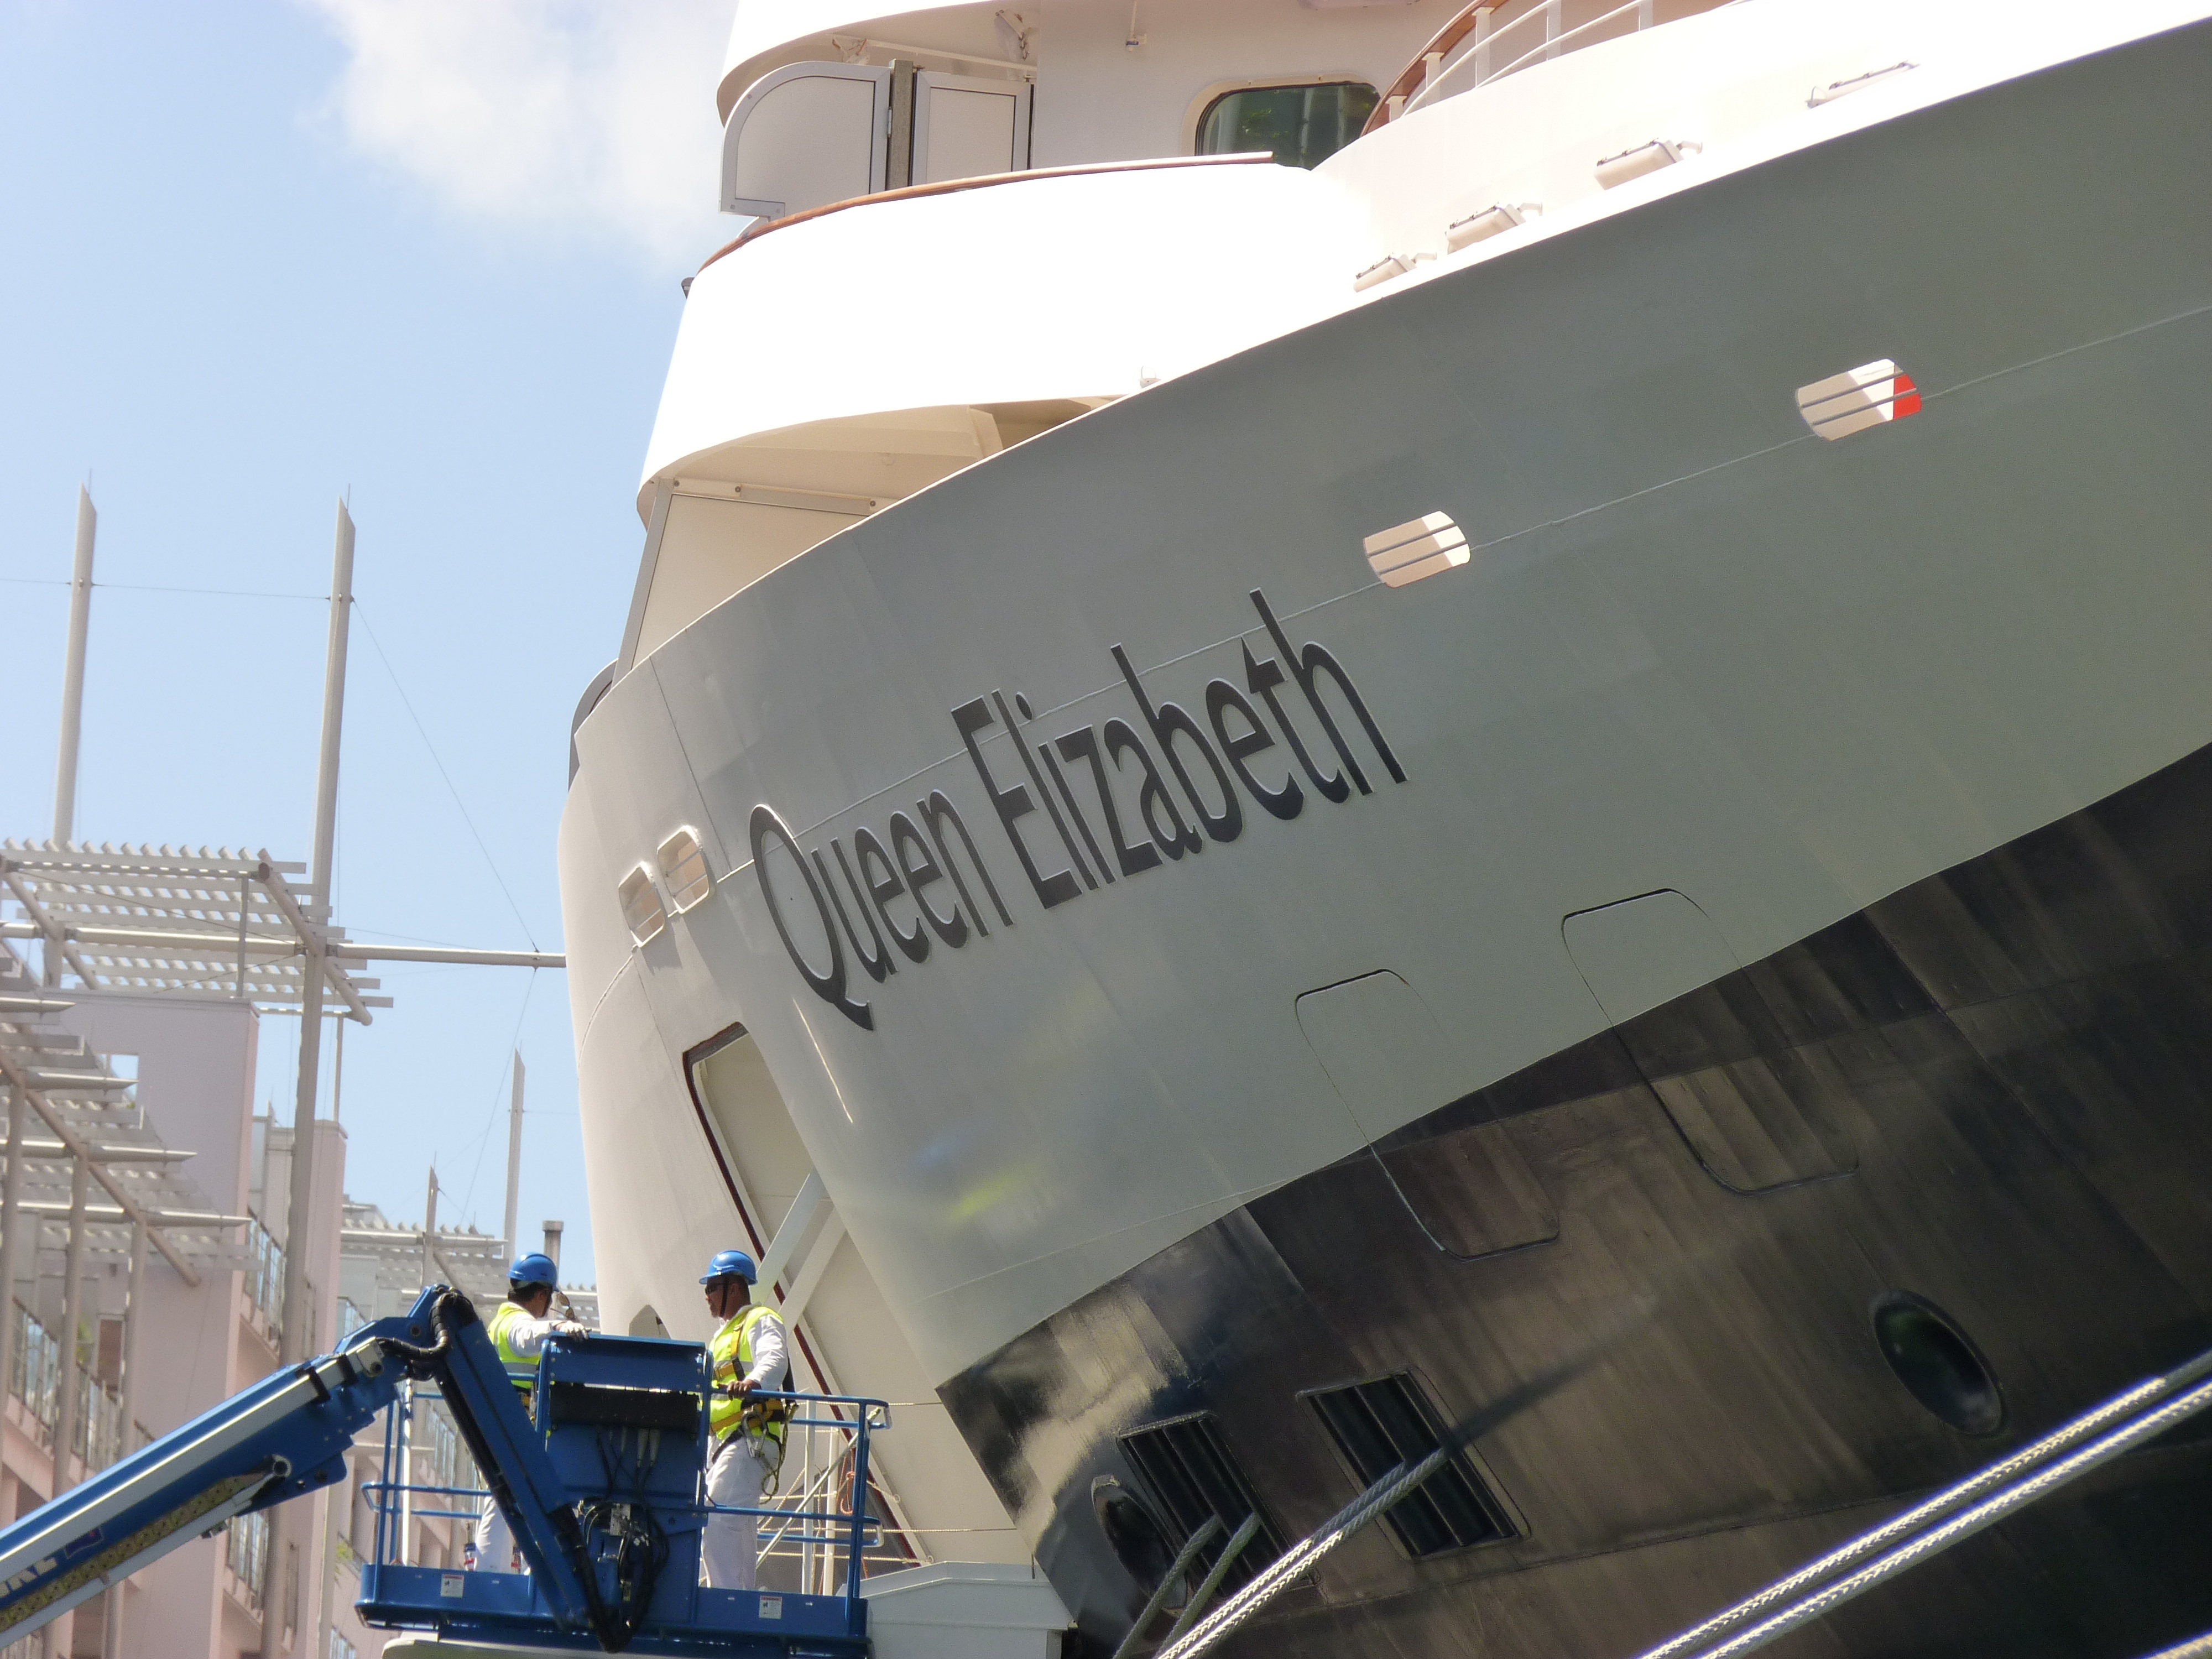
boat, ship, vehicle, aviation, mast, yacht, watercraft, passenger ship, luxury yacht, freight transport, atmosphere of earth